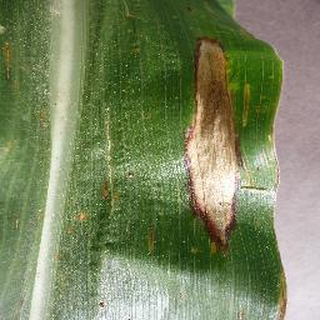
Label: corn_northern_leaf_blight